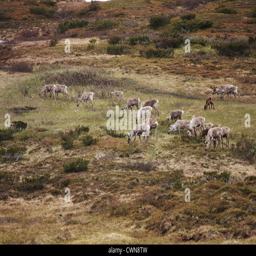
herd of reindeer in the tundra